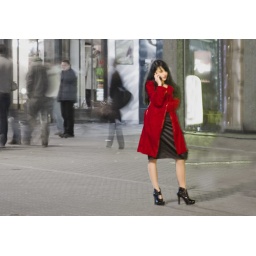
girl in red coat